Electronic speed control

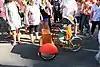
Electric bicycle with electronics

A motor used in an electric bicycle application requires high initial torque and therefore uses Hall effect sensors for speed measurement. Electric bicycle controllers generally use brake application sensors and pedal rotation sensors, and provide potentiometer-adjustable motor speed, closed-loop speed control for precise speed regulation, protection logic for over-voltage, over-current, and thermal protection. Sometimes pedal torque sensors are used to enable motor assistance proportional to applied torque and sometimes support is provided for regenerative braking; however, infrequent braking and the low mass of bicycles limit recovered energy. An implementation is described in a whitepaper by Zilog on an ebike hub motor controller for a 200 W, 24 V brushless DC electric (BLDC) motor.